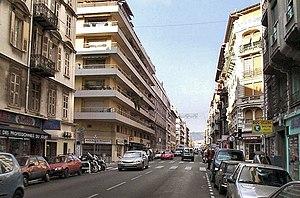
Cette article présente la liste des voies de Nice classées par ordre alphabétique. En 2003, Marguerite et Roger Isnard ont dénombré 1 789 voies à Nice.
Le quartier de Riquier est un quartier de Nice situé dans la partie sud-est de la ville, au nord du quartier du port, en amont du Paillon, le torrent fluvial qui passe dans la ville. Il est bordé par la rue Barla au sud, le mont Alban à l'est, le Paillon à l'ouest, et la ligne de chemin de fer Marseille - Vintimille au nord.